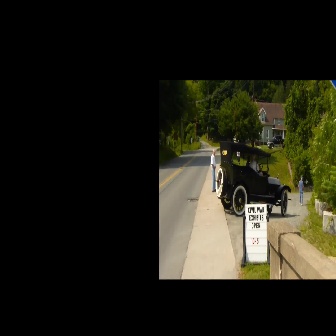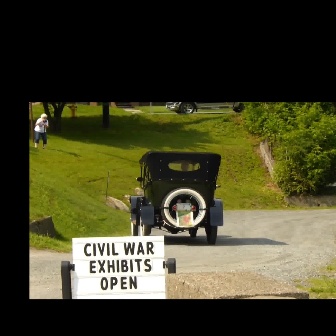
  Please identify the target specified by the bounding box [215,140,291,216] in the first image and locate it in the second image. Return the coordinates in [x_min,y_min,x_max,y_max] format.
Answer: [129,150,223,244]